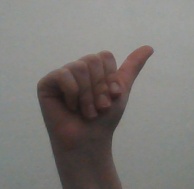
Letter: dhad